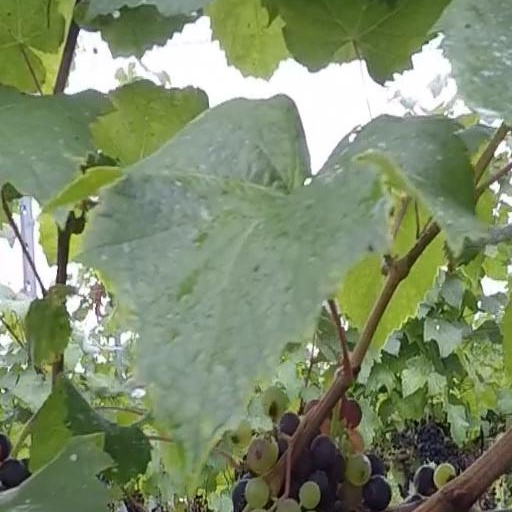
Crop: grape